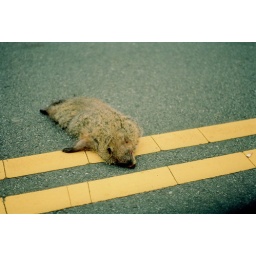
doesn't compare to the tagged, white dove i saw get run over by some oblivious, bubblegum girl the other day.